Zeebrugge Raid

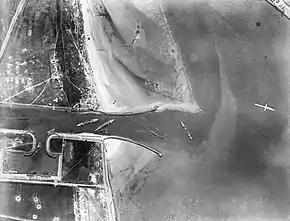

A second attempt was made on 23 April, in conjunction with a raid on the neighbouring harbour of Ostend. The raid began with a diversion against the Zeebrugge mole, led by the old cruiser, "Vindictive", with two Mersey ferries, "Daffodil" and "Iris II". The three ships were accompanied by two old submarines, which were filled with explosives to blow up the viaduct connecting the mole to the shore. "Vindictive" was to land a force of and a battalion of Royal Marines, at the entrance to the Bruges–Ostend Canal, to destroy German gun positions. During the landing the wind changed and the smokescreen to cover the ship was blown offshore. The marines immediately came under massed fire and suffered many casualties. "Vindictive" was spotted by German gunners and forced to land in the wrong place, resulting in the loss of the marines' heavy gun support. Eventually the submarine commanded by Lieutenant Richard Sandford, destroyed the viaduct when its demolition charge exploded.